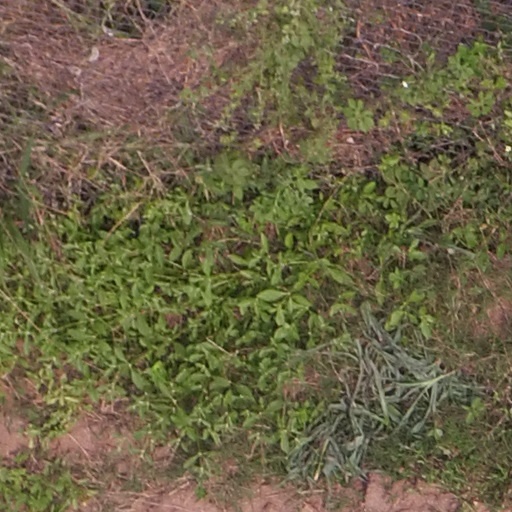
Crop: maize; corn